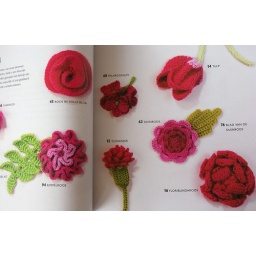
From the book 100 flowers to knit and to crochet by Lesley Stanfield